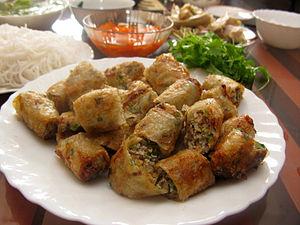
Le nem rán ou chả giò est un mets festif traditionnel du Viêt Nam. Très apprécié à l'ancienne cour impériale, ce mets est communément appelé pâté impérial ou rouleau impérial en France, rouleau de printemps au Québec et fried spring roll, spring roll ou vietnamese roll dans les pays anglo-saxons et à Hong Kong.